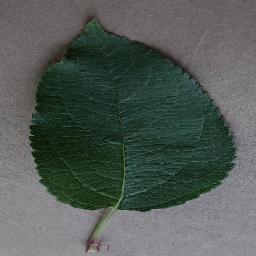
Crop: apple
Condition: healthy